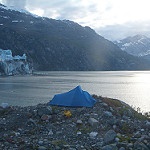
Scene: Outdoor